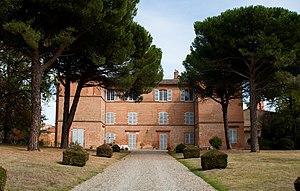
Château de Saint-Geniès-Bellevue (Monuments historiques), Haute-Garonne, France.
La famille de Lassus est une famille française originaire des Quatre-Vallées et du Comminges, qui a formé deux branches selon Henri Jougla de Morenas. Ces deux branches sont subsistantes : la branche aînée de Lassus, et la branche cadette de Lassus Saint-Geniès.
Saint-Geniès-Bellevue est une commune française située dans le département de la Haute-Garonne en région Occitanie.
Cet article recense une partie des monuments historiques de la Haute-Garonne, en France.